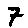
Label: 7